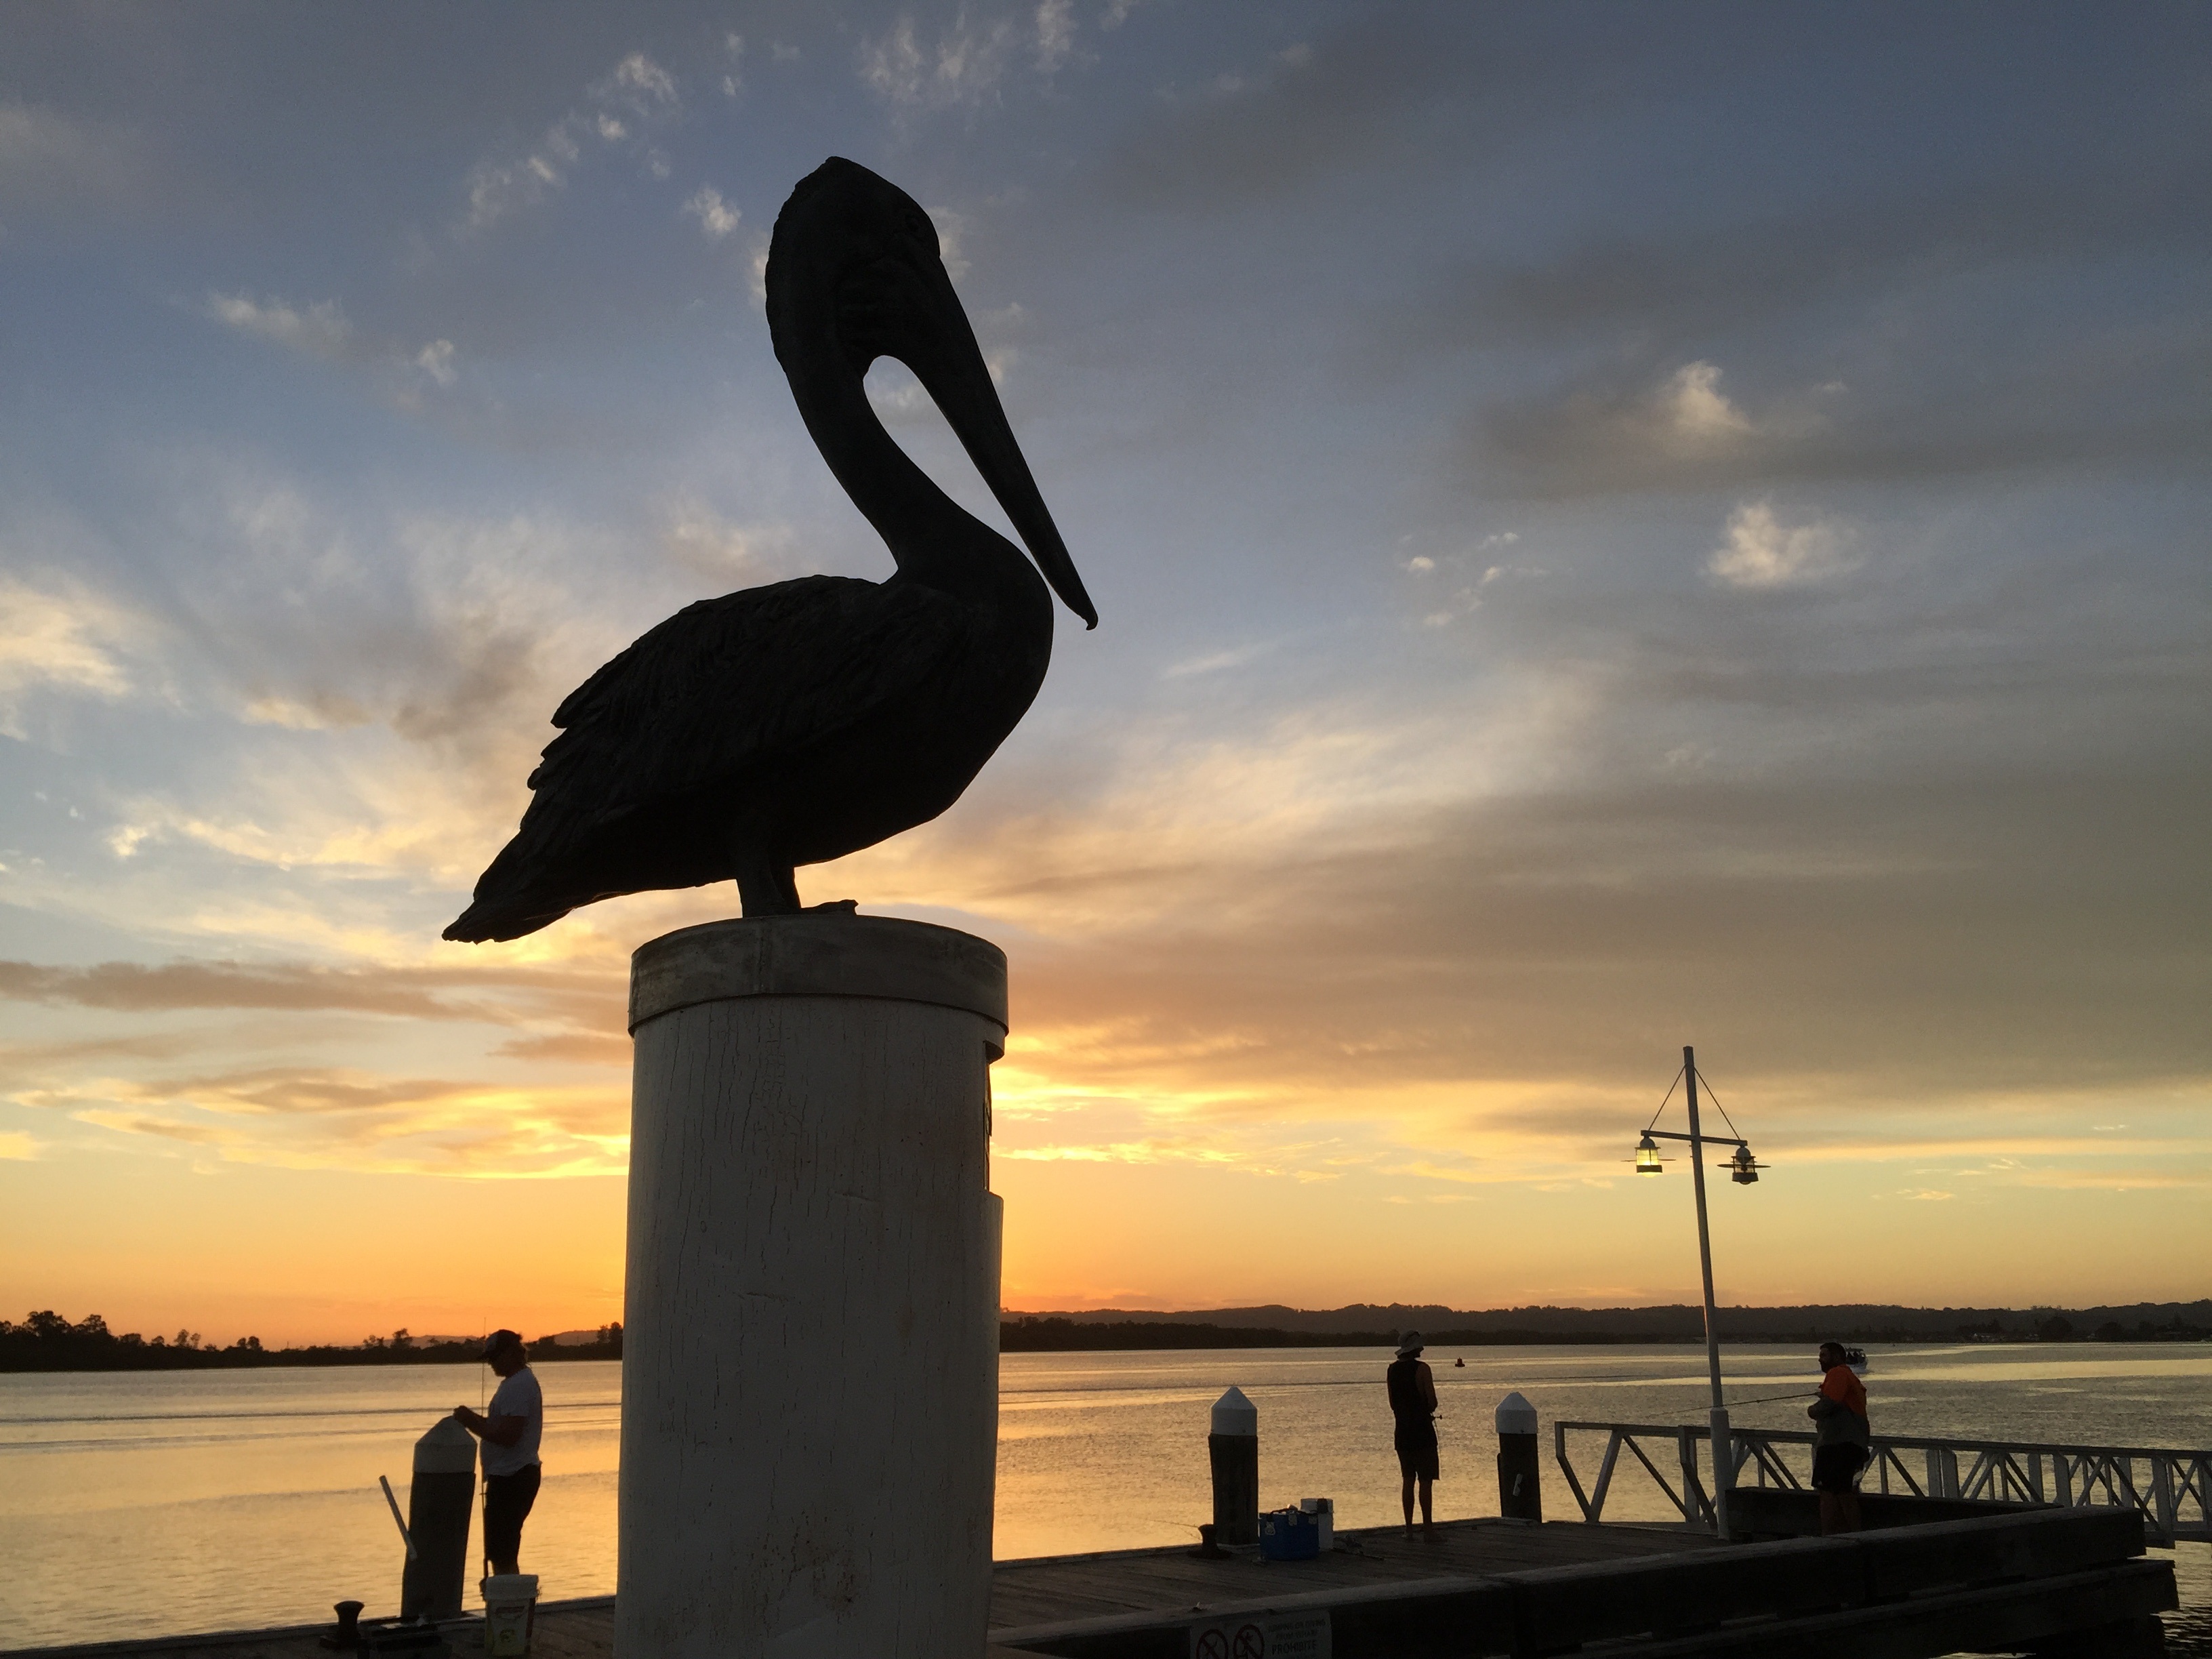
beach, sea, coast, ocean, silhouette, bird, sunrise, sunset, morning, dawn, pelican, pier, seabird, dusk, statue, evening, gull, australia, silhouettes, charadriiformes